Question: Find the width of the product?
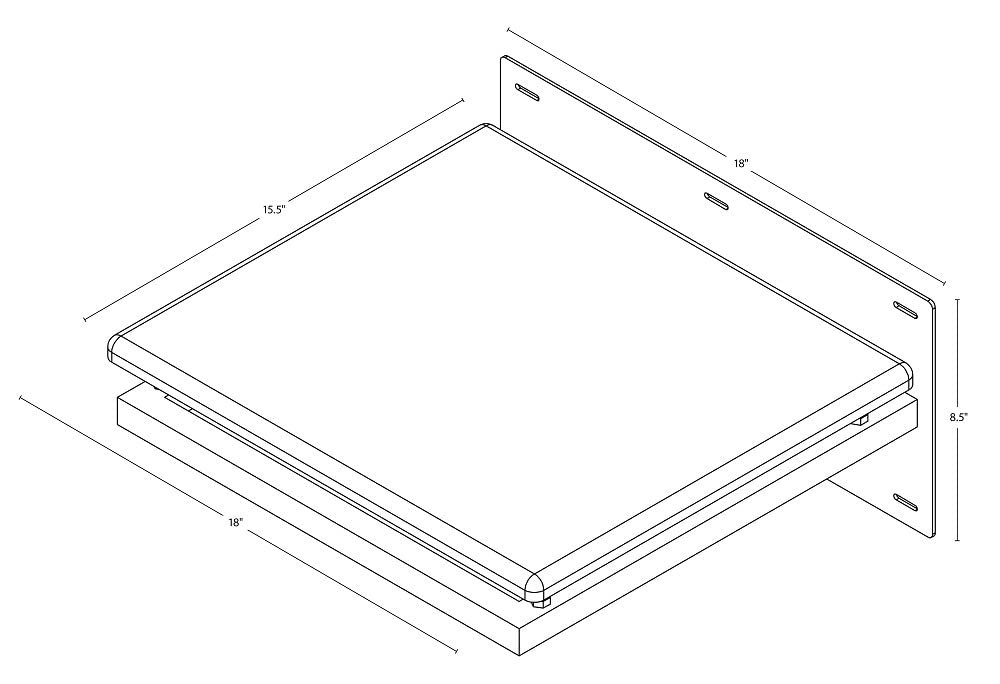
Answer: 18.0 inch